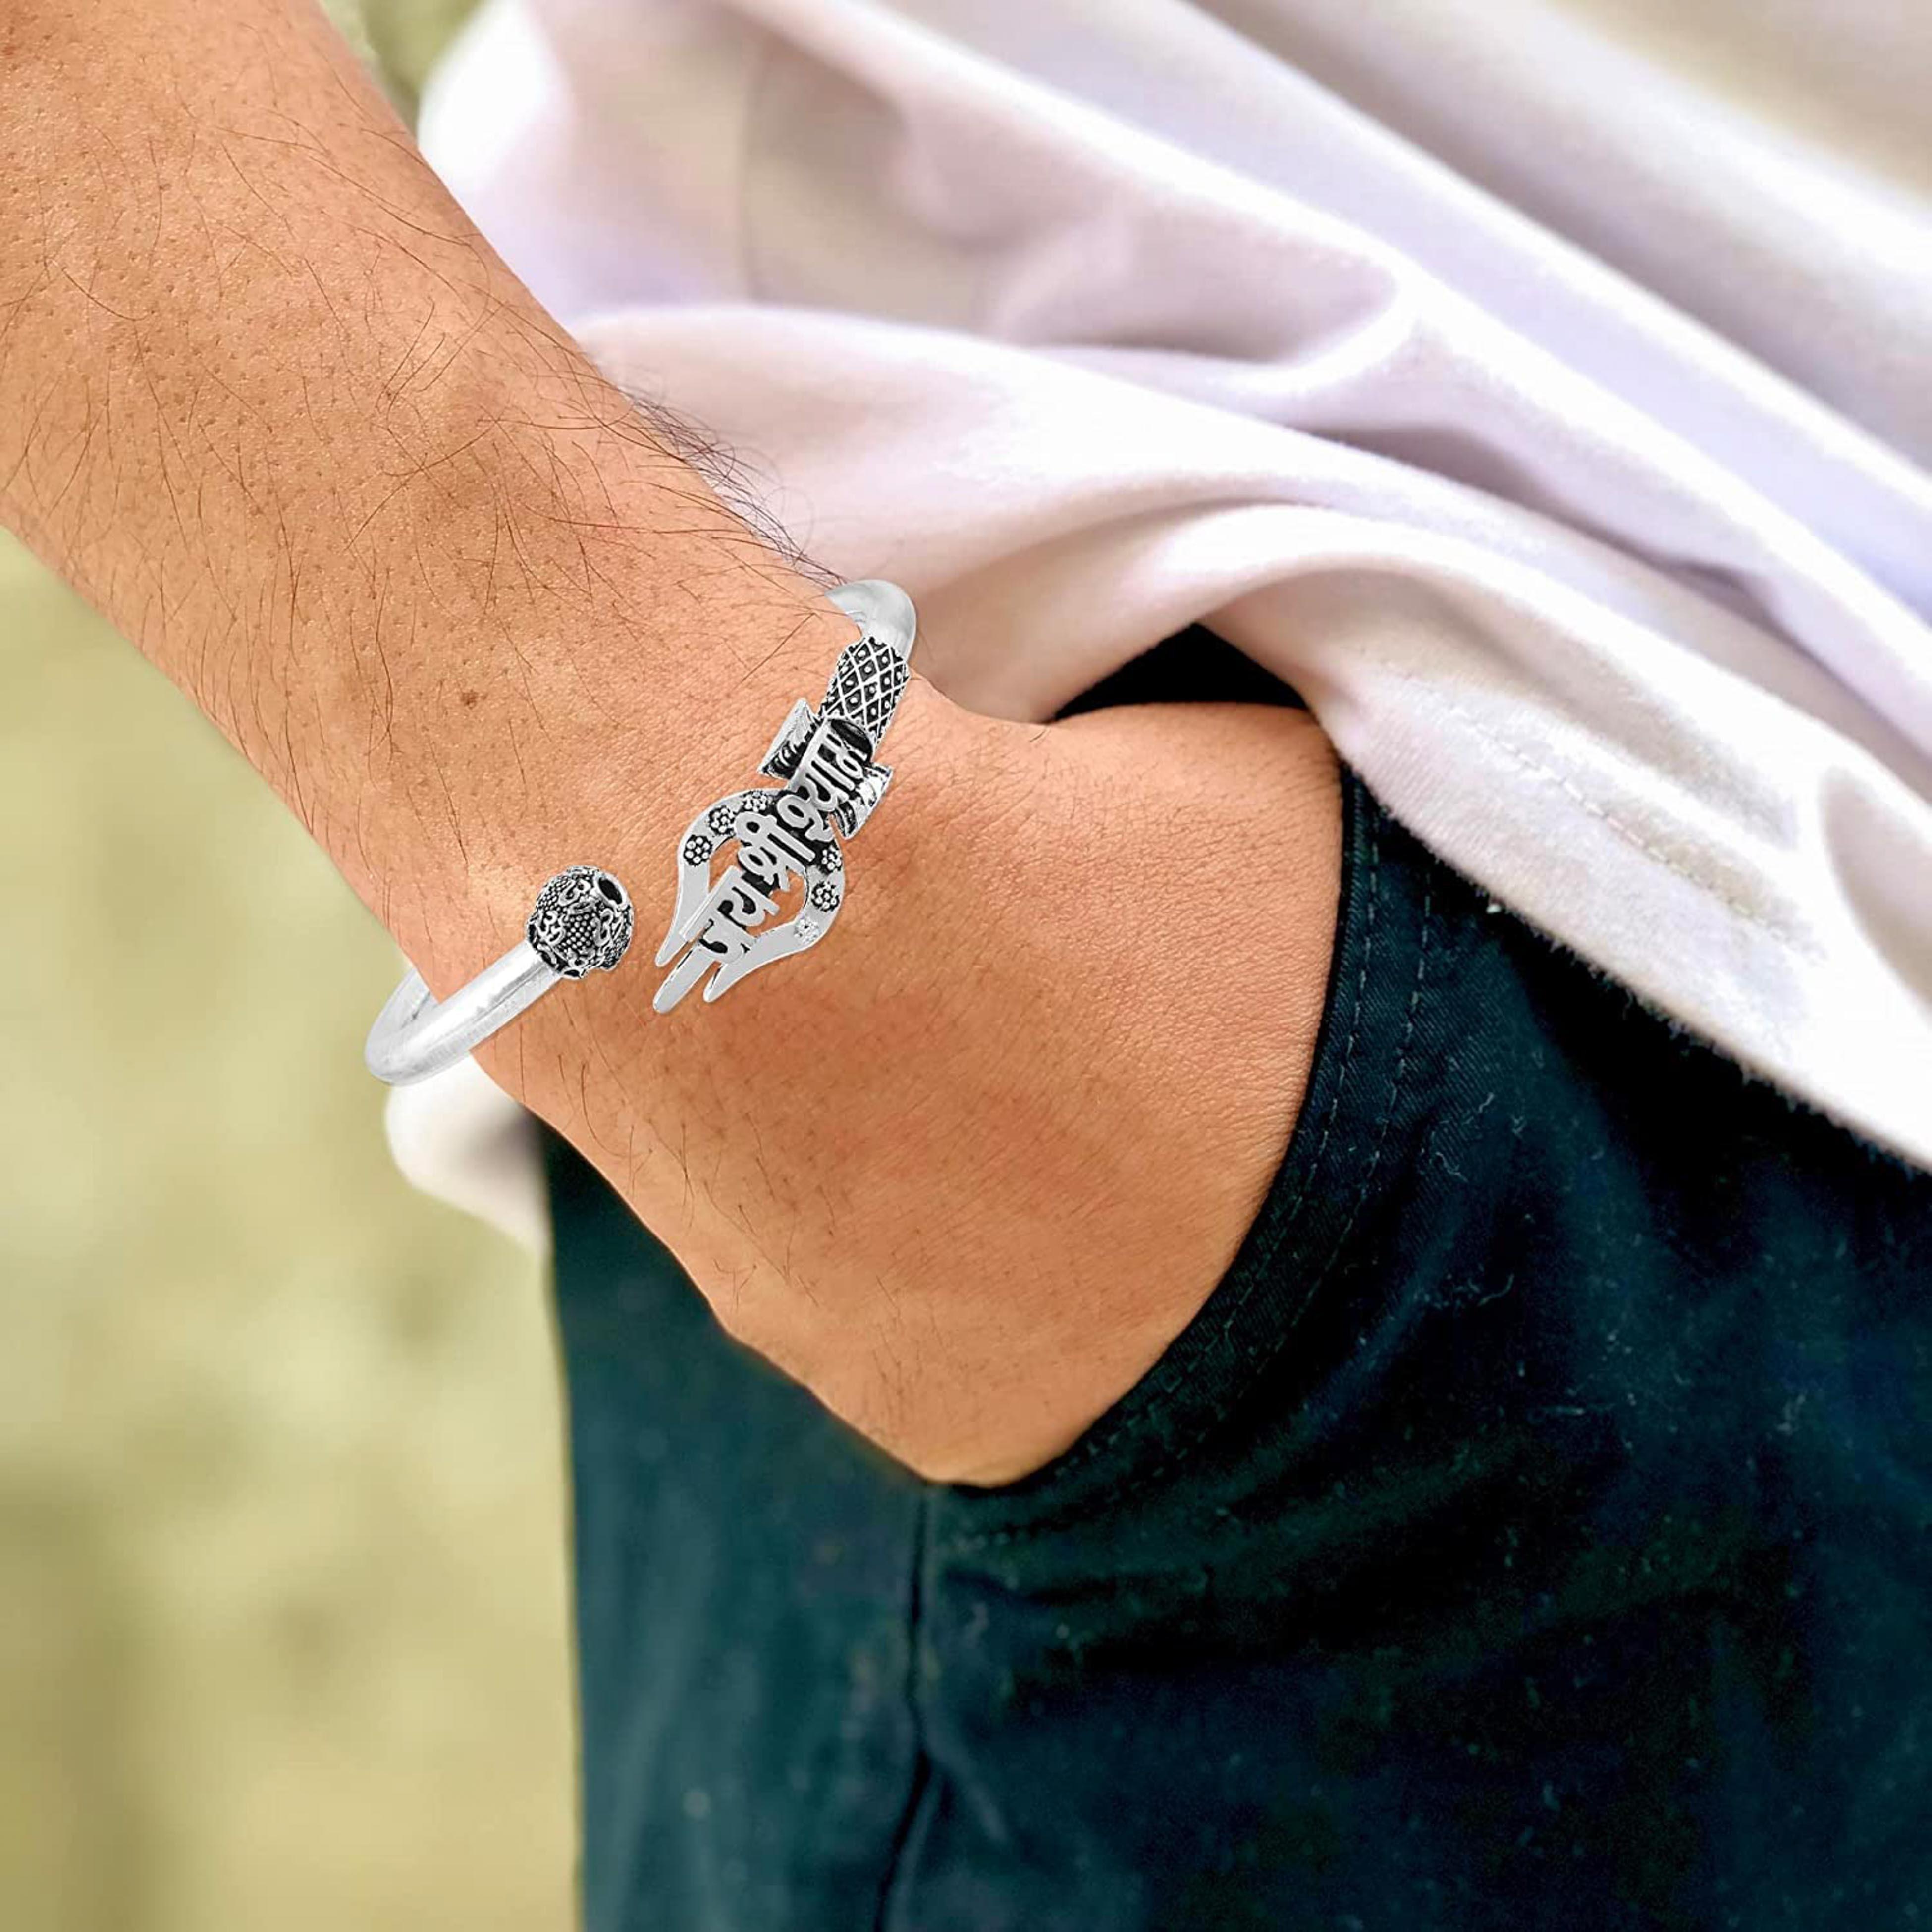
ZUMRUT MAKING YOU A STYLE SENSATION Oxidize Silver Engraving Jai Shree Shyam ?? ???? ????? Kada Bangle Jewellery For Men and Women
Type: Necklaces & Pendants
Brand: ZUMRUT MAKING YOU A STYLE SENSATION
Price: Rs. 399
 Lord Khatu Shyam Teen Baan, Lord Khatushyam Three Arrow, incarnation of Krishna known as Symbol of Blessing, Good Health and Wealth. It will protect you from Negative Energy.
Features: Silver Plated Brass Jai Shree Shyam Shyam Baba Khatu Shyam Ji Kada Bangle Bracelet For Men And Women,Gold Plated Brass Engraving Jai Shree Shyam जय श्री श्याम Kada Bangle Jewellery For Children Kids,To Check Size, Use A Measuring Scale, Measure From The Middle Of Your First Knuckle, To The Middle Of Your Fourth Knuckle. That Measurement Will Give You Your Correct Kada(Kara) Size Check The Illustration .,Skin Friendly - Nickel Free And Lead Free As Per International Standards. Anti-Allergic And Safe For Skin.,Made In India : All Our Products Are Manufactured In India And Are Exclusively Crafted To Adorn Your Persona. Skin Friendly: All Our Products Are Lead & Nickel Free To Ensure Safety And Comfort; Even For Sensitive Skin.